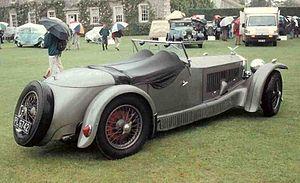
Carbodies Limited était une société anglaise, basée à Holyhead Road à Coventry. Elle débute son activité en tant que carrossier, et nommée à présent The London Taxi Company est surtout connue pour sa production de taxis londoniens.